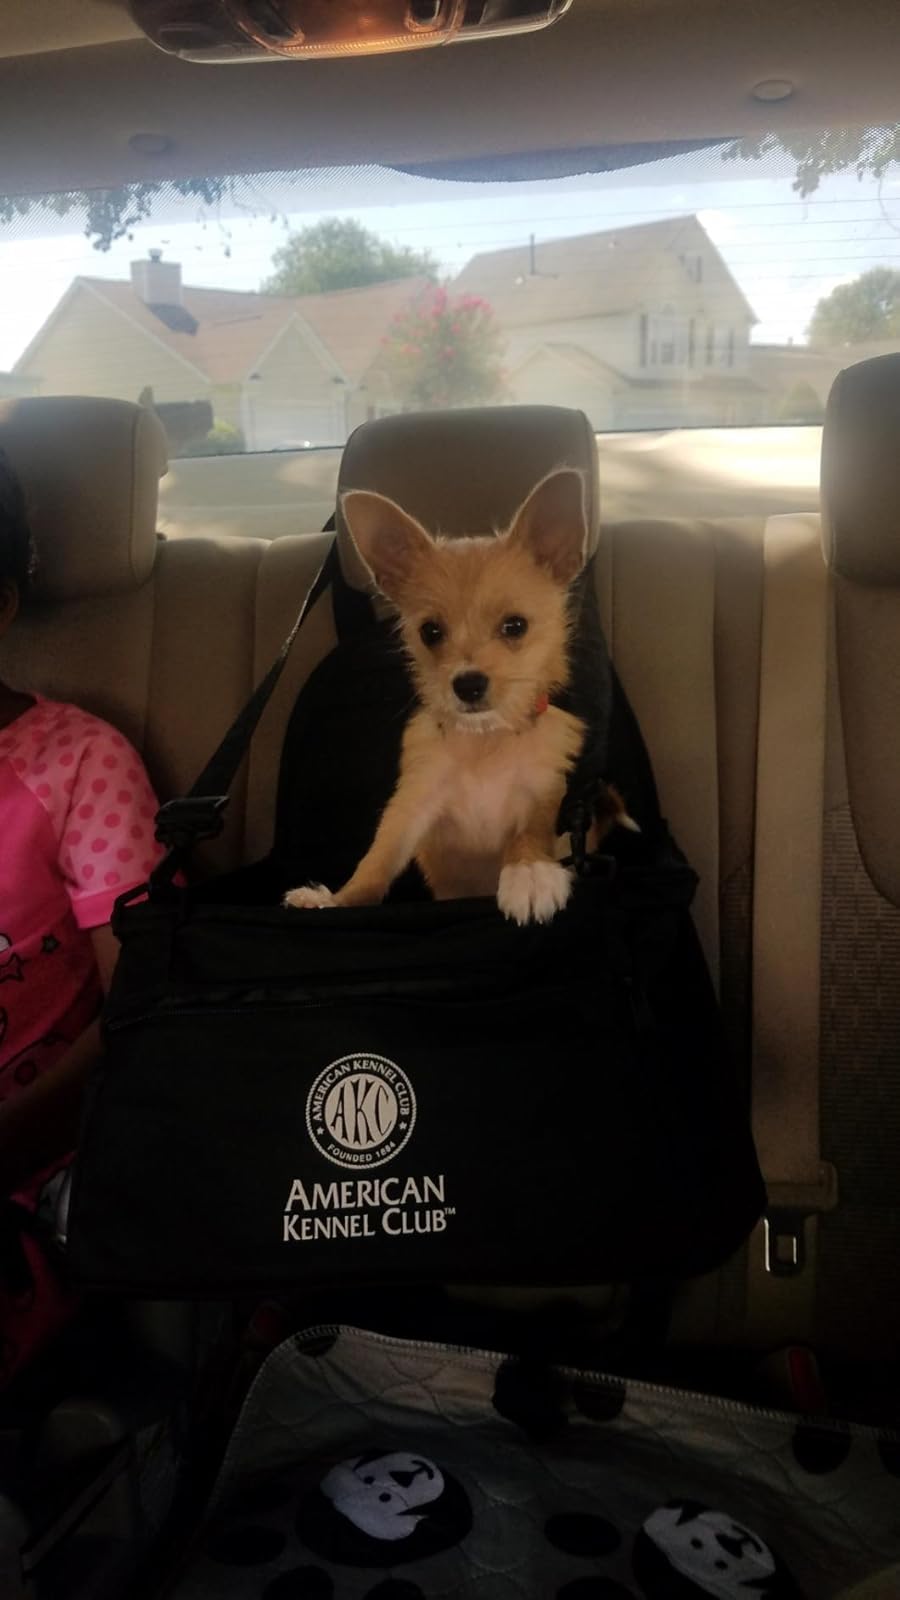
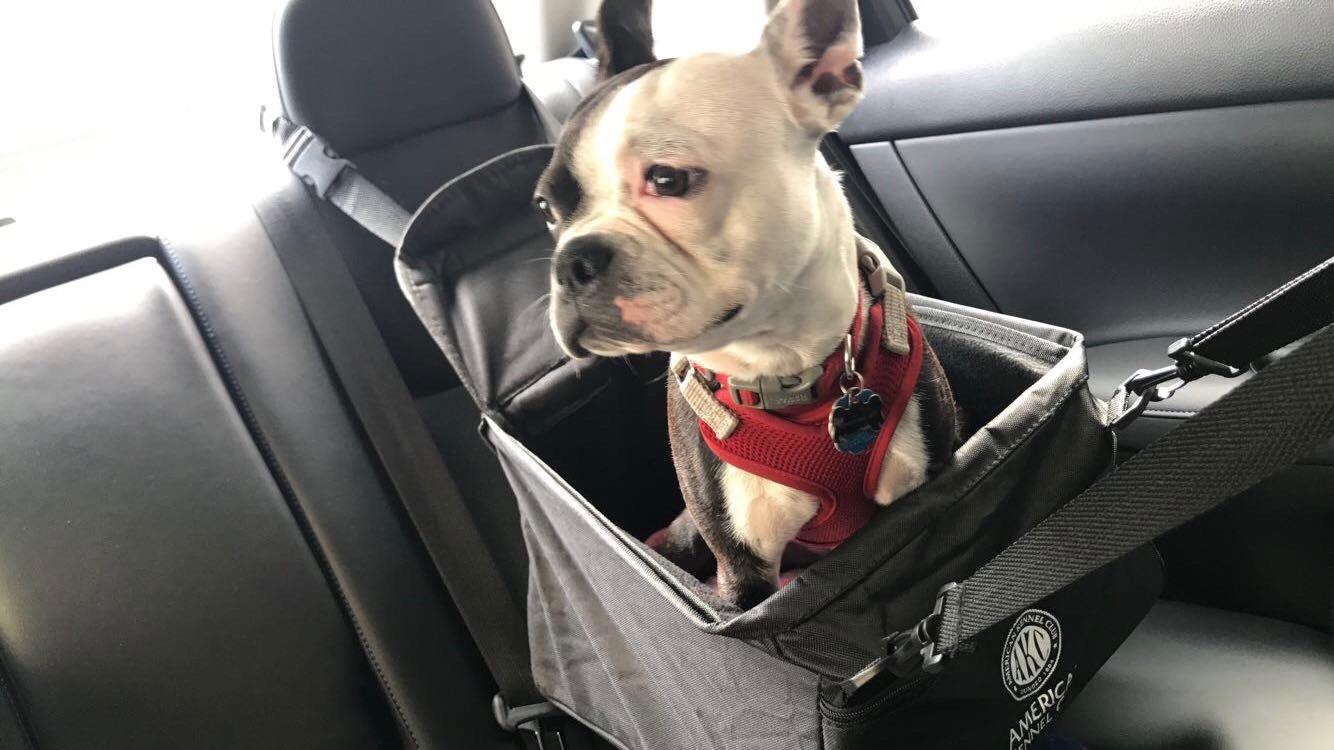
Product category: items_kennel
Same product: yes